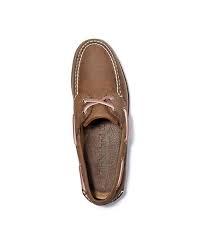
Label: Boat